Oil in Turkey

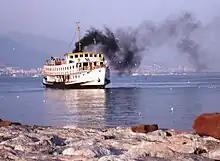
Some ships burn heavy fuel oil near cities.

Fossil-fuelled road-vehicle exhaust emissions pollute large cities with nitrogen dioxide and other gasses. Air pollution from diesel is worse than that from petrol.